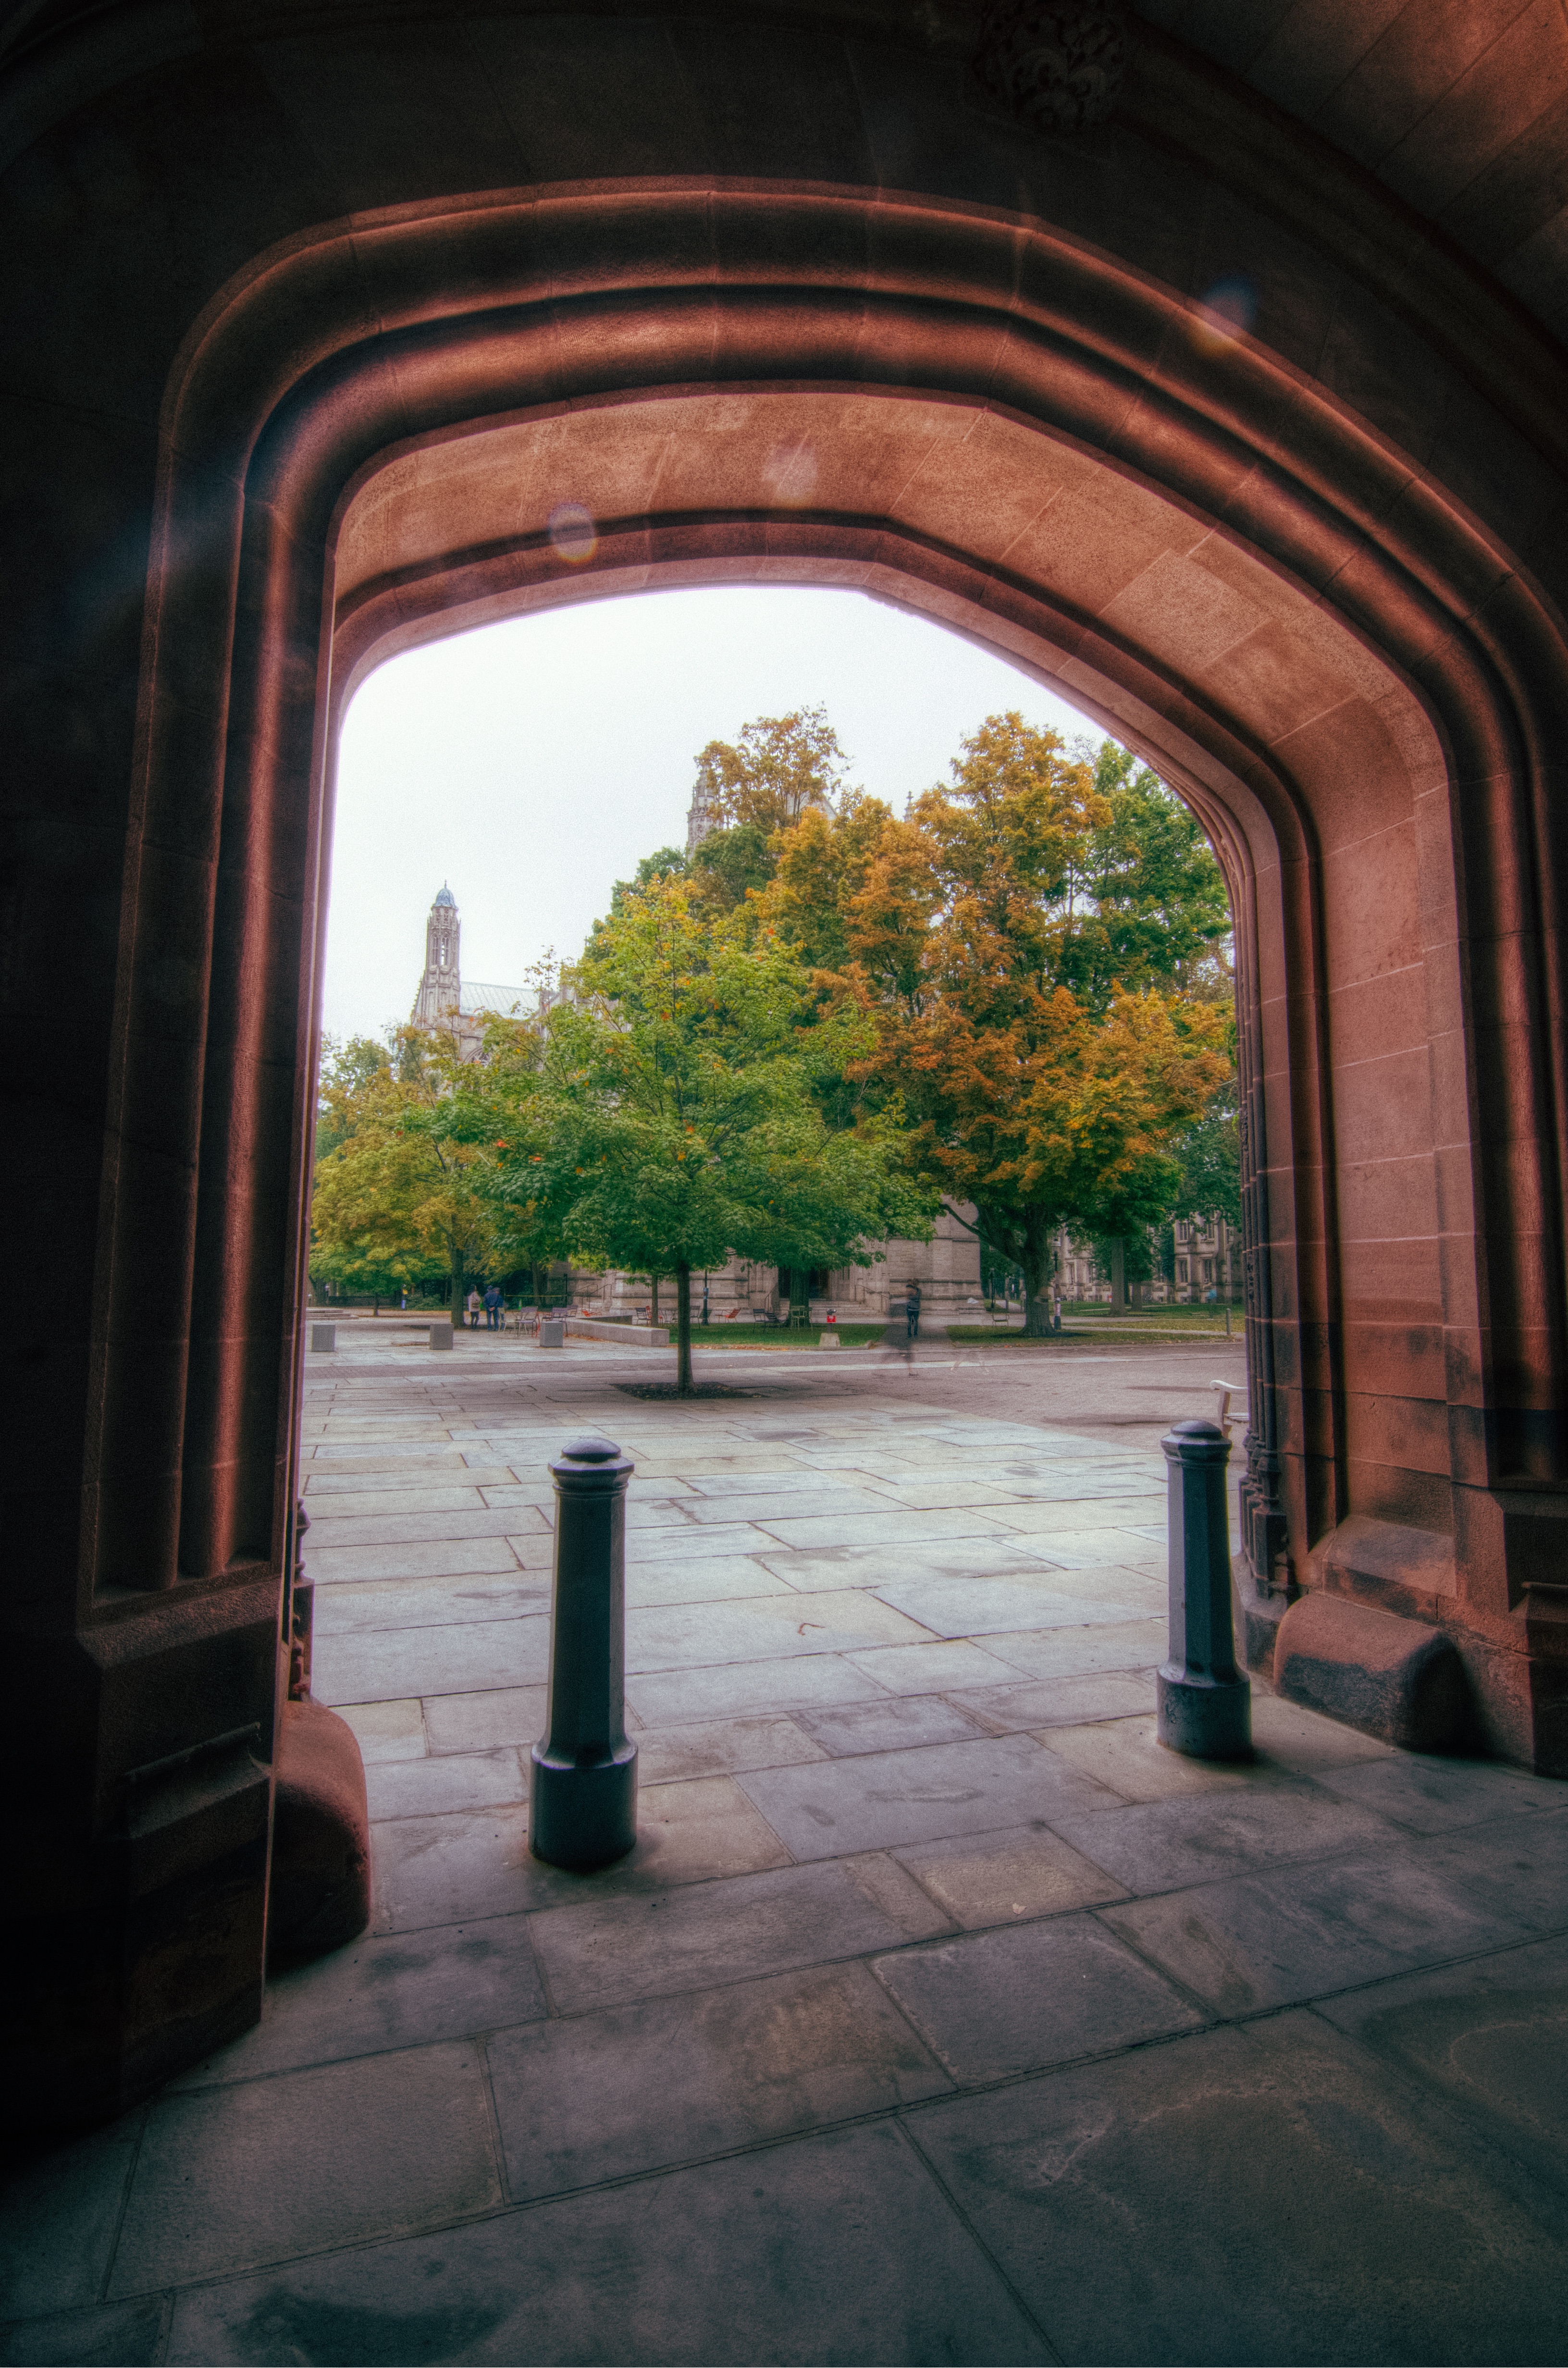
architecture, mansion, house, window, home, wall, arch, color, interior design, tourist attraction, estate, shape, ancient history